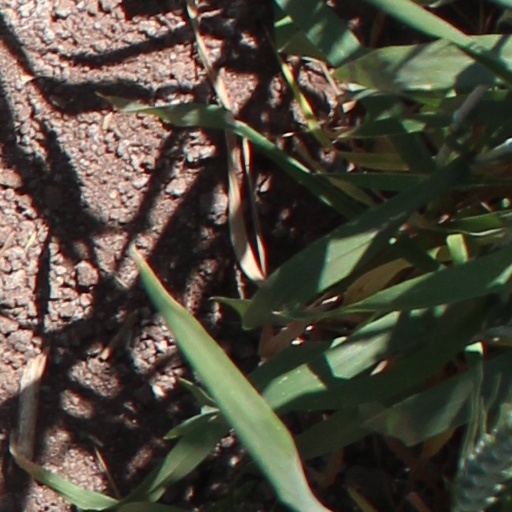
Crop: wheat